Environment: real
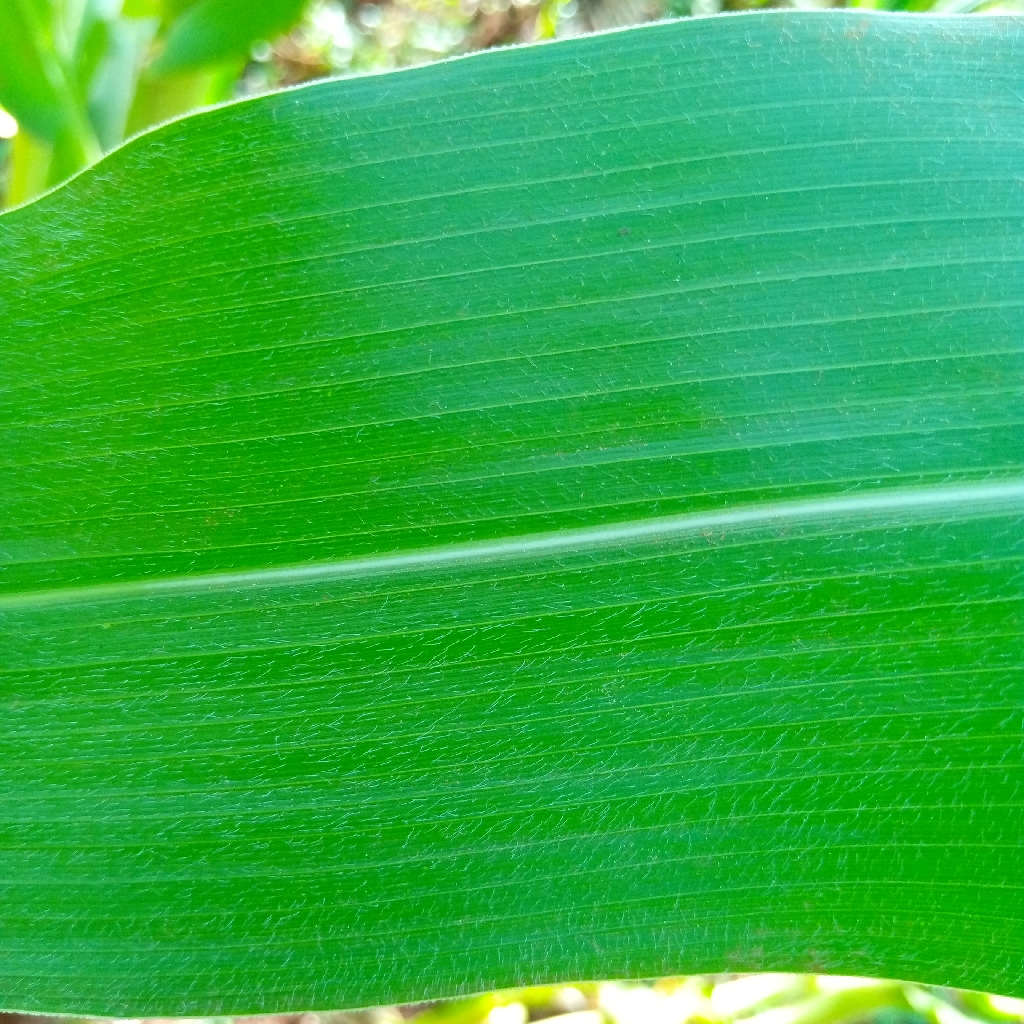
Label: healthy